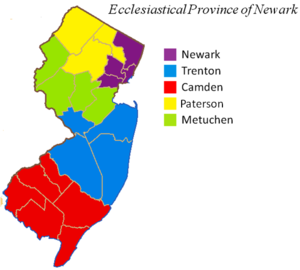
Les juridictions catholiques des États-Unis sont au nombre de 197, reparties en